Ding Junhui

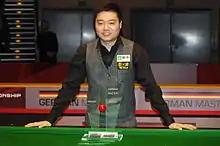
Ding with the 2014 German Masters trophy

In the second round of the 2013 Wuxi Classic, Ding lost 1–5 to Joe Perry. At the minor-ranking Bluebell Wood Open, he made a rare 146 break while beating Jimmy Robertson in the quarter-finals before losing 3–4 to Marco Fu in the semi-finals. In September 2013, Ding won his seventh ranking event title at the Shanghai Masters. The final against Xiao Guodong was the first all-Chinese final of a ranking event in the history of snooker. Ding made a century break and seven more breaks above 50 to win 10–6. He then played at the Ruhr Open, a minor-ranking event, losing 1–4 to Mark Allen in the final.